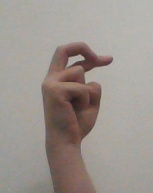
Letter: zay